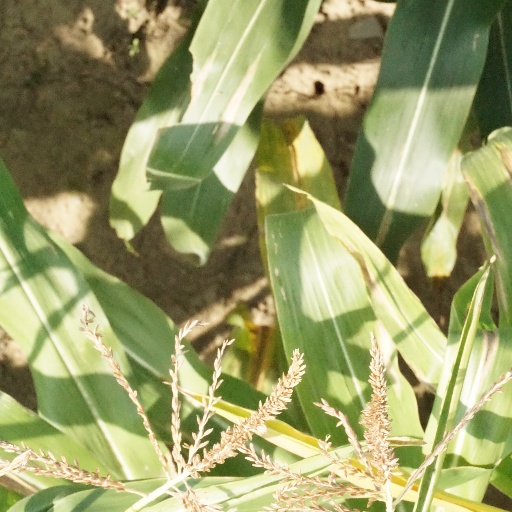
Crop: maize; corn